Emblematical Print on the South Sea Scheme

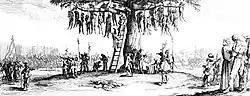
Plate 11: "La pendaison" (The Hanging), from "The Miseries and Misfortunes of War"

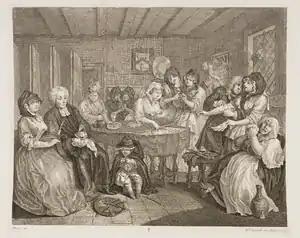
Plate 6 of Hogarth's "A Harlot's Progress"

The centre of the print is occupied by a financial wheel of fortune or merry-go-round ridden by figures easily recognized in society, including a whore and a clergyman on the left, then a housewife and a hunchback, and a Scottish nobleman to the right on a fat-faced horse. The ride is surmounted by a goat and the slogan "Who'l Ride" and surrounded by a jostling crowd below. To the front of the crowd, a short pickpocket rifles through the pockets of a larger gentleman. Paulson identifies the first as a caricature of Alexander Pope, who profited from the South Sea Scheme; and speculates that the other is John Gay, who, refusing to cash in enough of his stock to enable himself to have "a clean shirt and a shoulder of mutton every day for life", lost his investment and all his imagined profits. The image of the wheel is a parody of Jacques Callot's "La Pendaison" from the series "The Miseries and Misfortunes of War", and the crowd has elements taken from his "La Roue". Women line a balcony to the upper left, queuing to enter a building surmounted by stag's antlers, under a sign which offers "Raffleing for Husbands with Lottery Fortunes in Here".